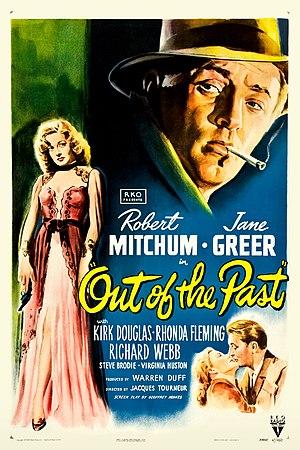
La Griffe du passé ou Pendez-moi haut et court est un film noir américain de Jacques Tourneur, sorti en 1947.